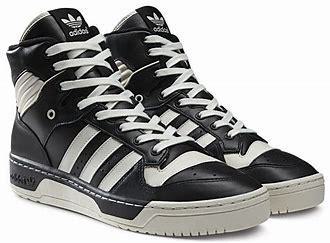
Brand: Adidas
Model: Rivalry